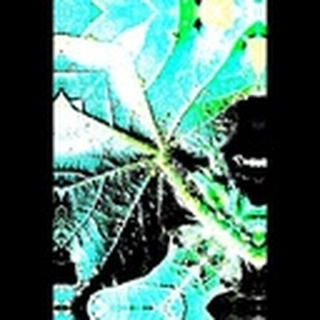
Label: cotton_aphids